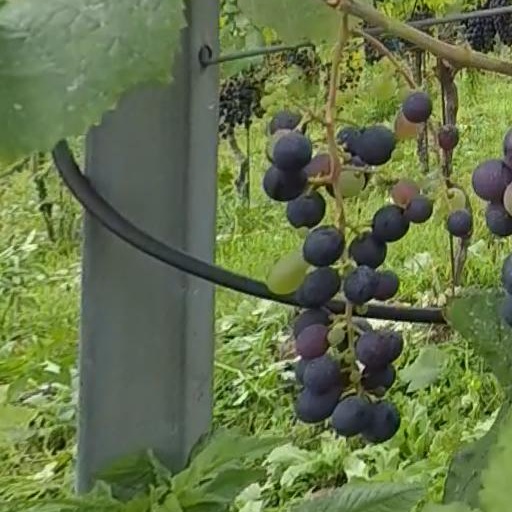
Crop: grape